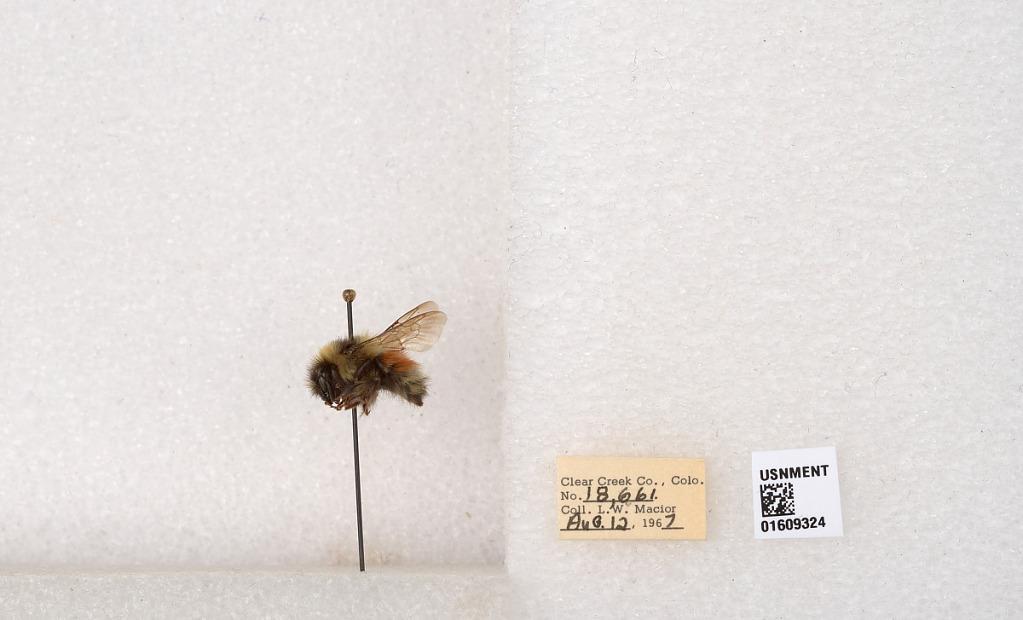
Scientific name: Bombus (Pyrobombus) sylvicola Kirby
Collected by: L. Macior
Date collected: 1967-8-12
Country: United States
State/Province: Colorado
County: Clear Creek
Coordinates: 39.6856, -105.645